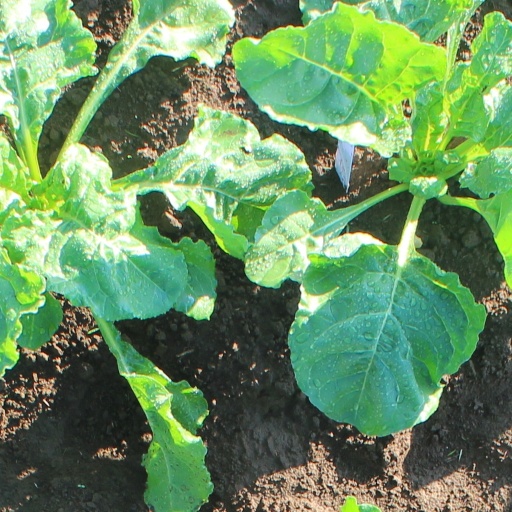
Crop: sugar beet